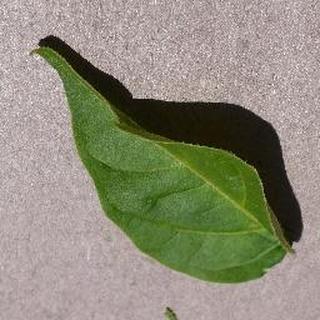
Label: healthy_bell_pepper